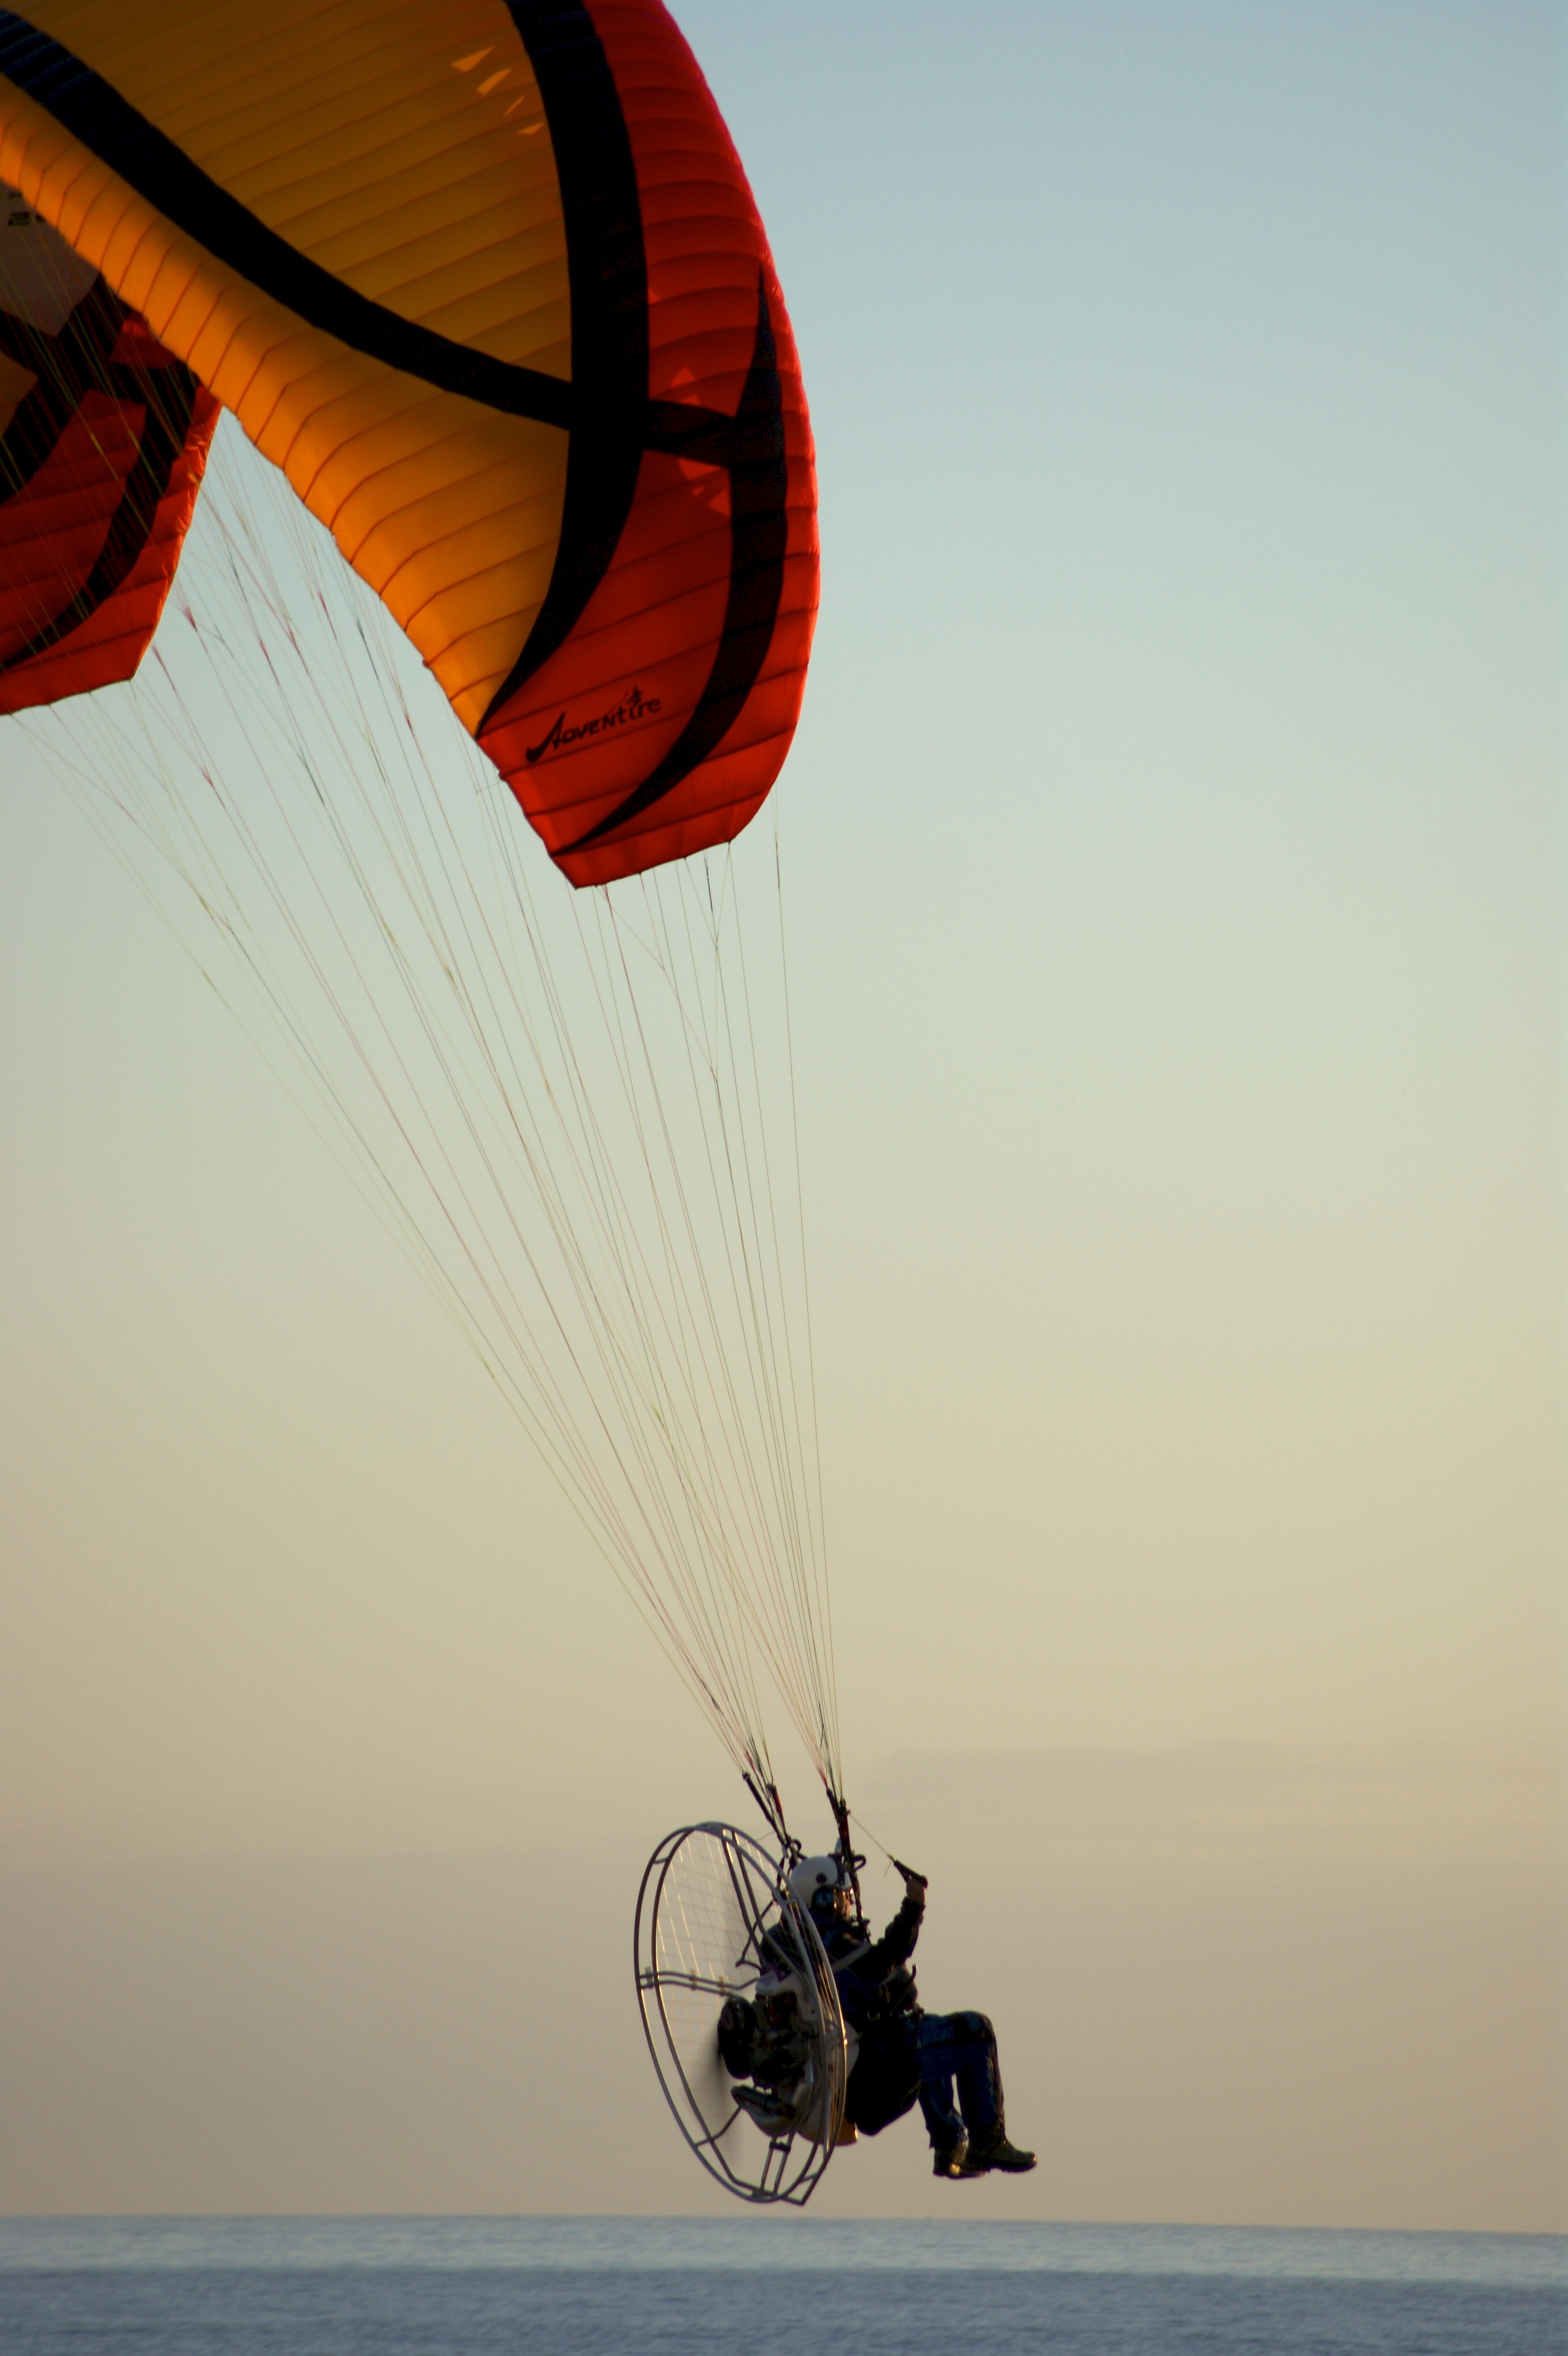
beach, landscape, sea, coast, water, nature, sky, sunset, sport, wind, fly, dusk, evening, orange, red, sailing, action, holiday, human, attraction, yellow, extreme sport, movement, leisure, toy, parachute, paragliding, paraglider, sporty, fun, sports, tourists, motor, beautiful, mood, abendstimmung, hobby, atmospheric, afterglow, evening sky, air sports, atmosphere of earth, windsports, kite sports, powered paragliding, engine companies